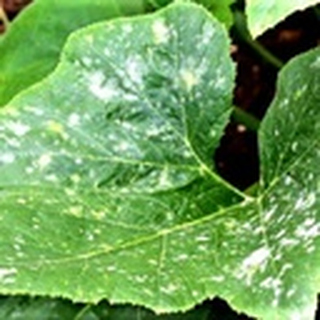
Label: cotton_powdery_mildew